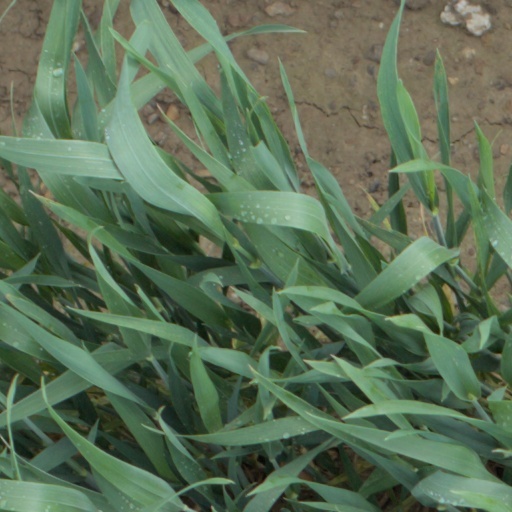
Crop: wheat